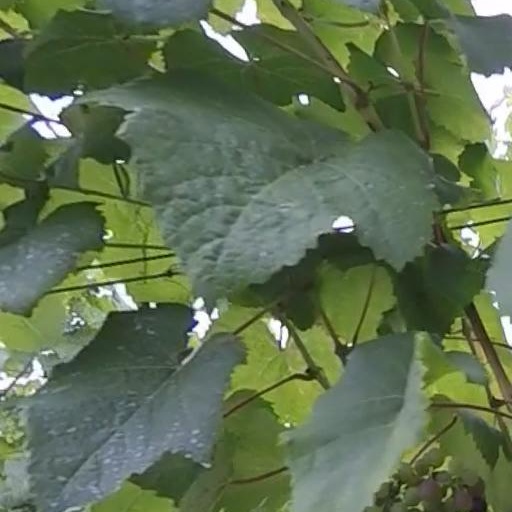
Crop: grape